Scarsellino

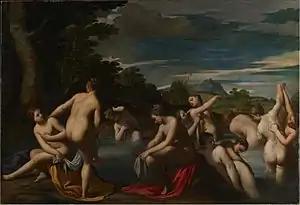
"Nymphs at the Bath"

Ippolito Scarsella was born and died in Ferrara. His father was the lesser-known painter Sigismondo Scarsella, who was particularly skilled as an architect. Scarsellino traveled and worked extensively across Italy, encountering many influences.